Indian Naval Air Arm

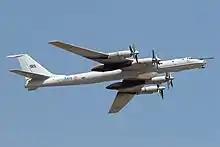
Tu-142MK-E

Year 1988 saw the induction of Tupolev 142M into service. The aircraft started operations from Dabolim in Goa and later shifted its operations to INS Rajali in 1992. Tu-142M was primarily used in the long-range maritime reconnaissance and anti-submarine warfare role. The aircraft served the navy till 2018 and participated in the Indian Peace Keeping Mission in Sri Lanka. Also participated in Operation Cactus in Maldives, in which the fleeing mercenaries were detected and tracked until apprehended by ships.